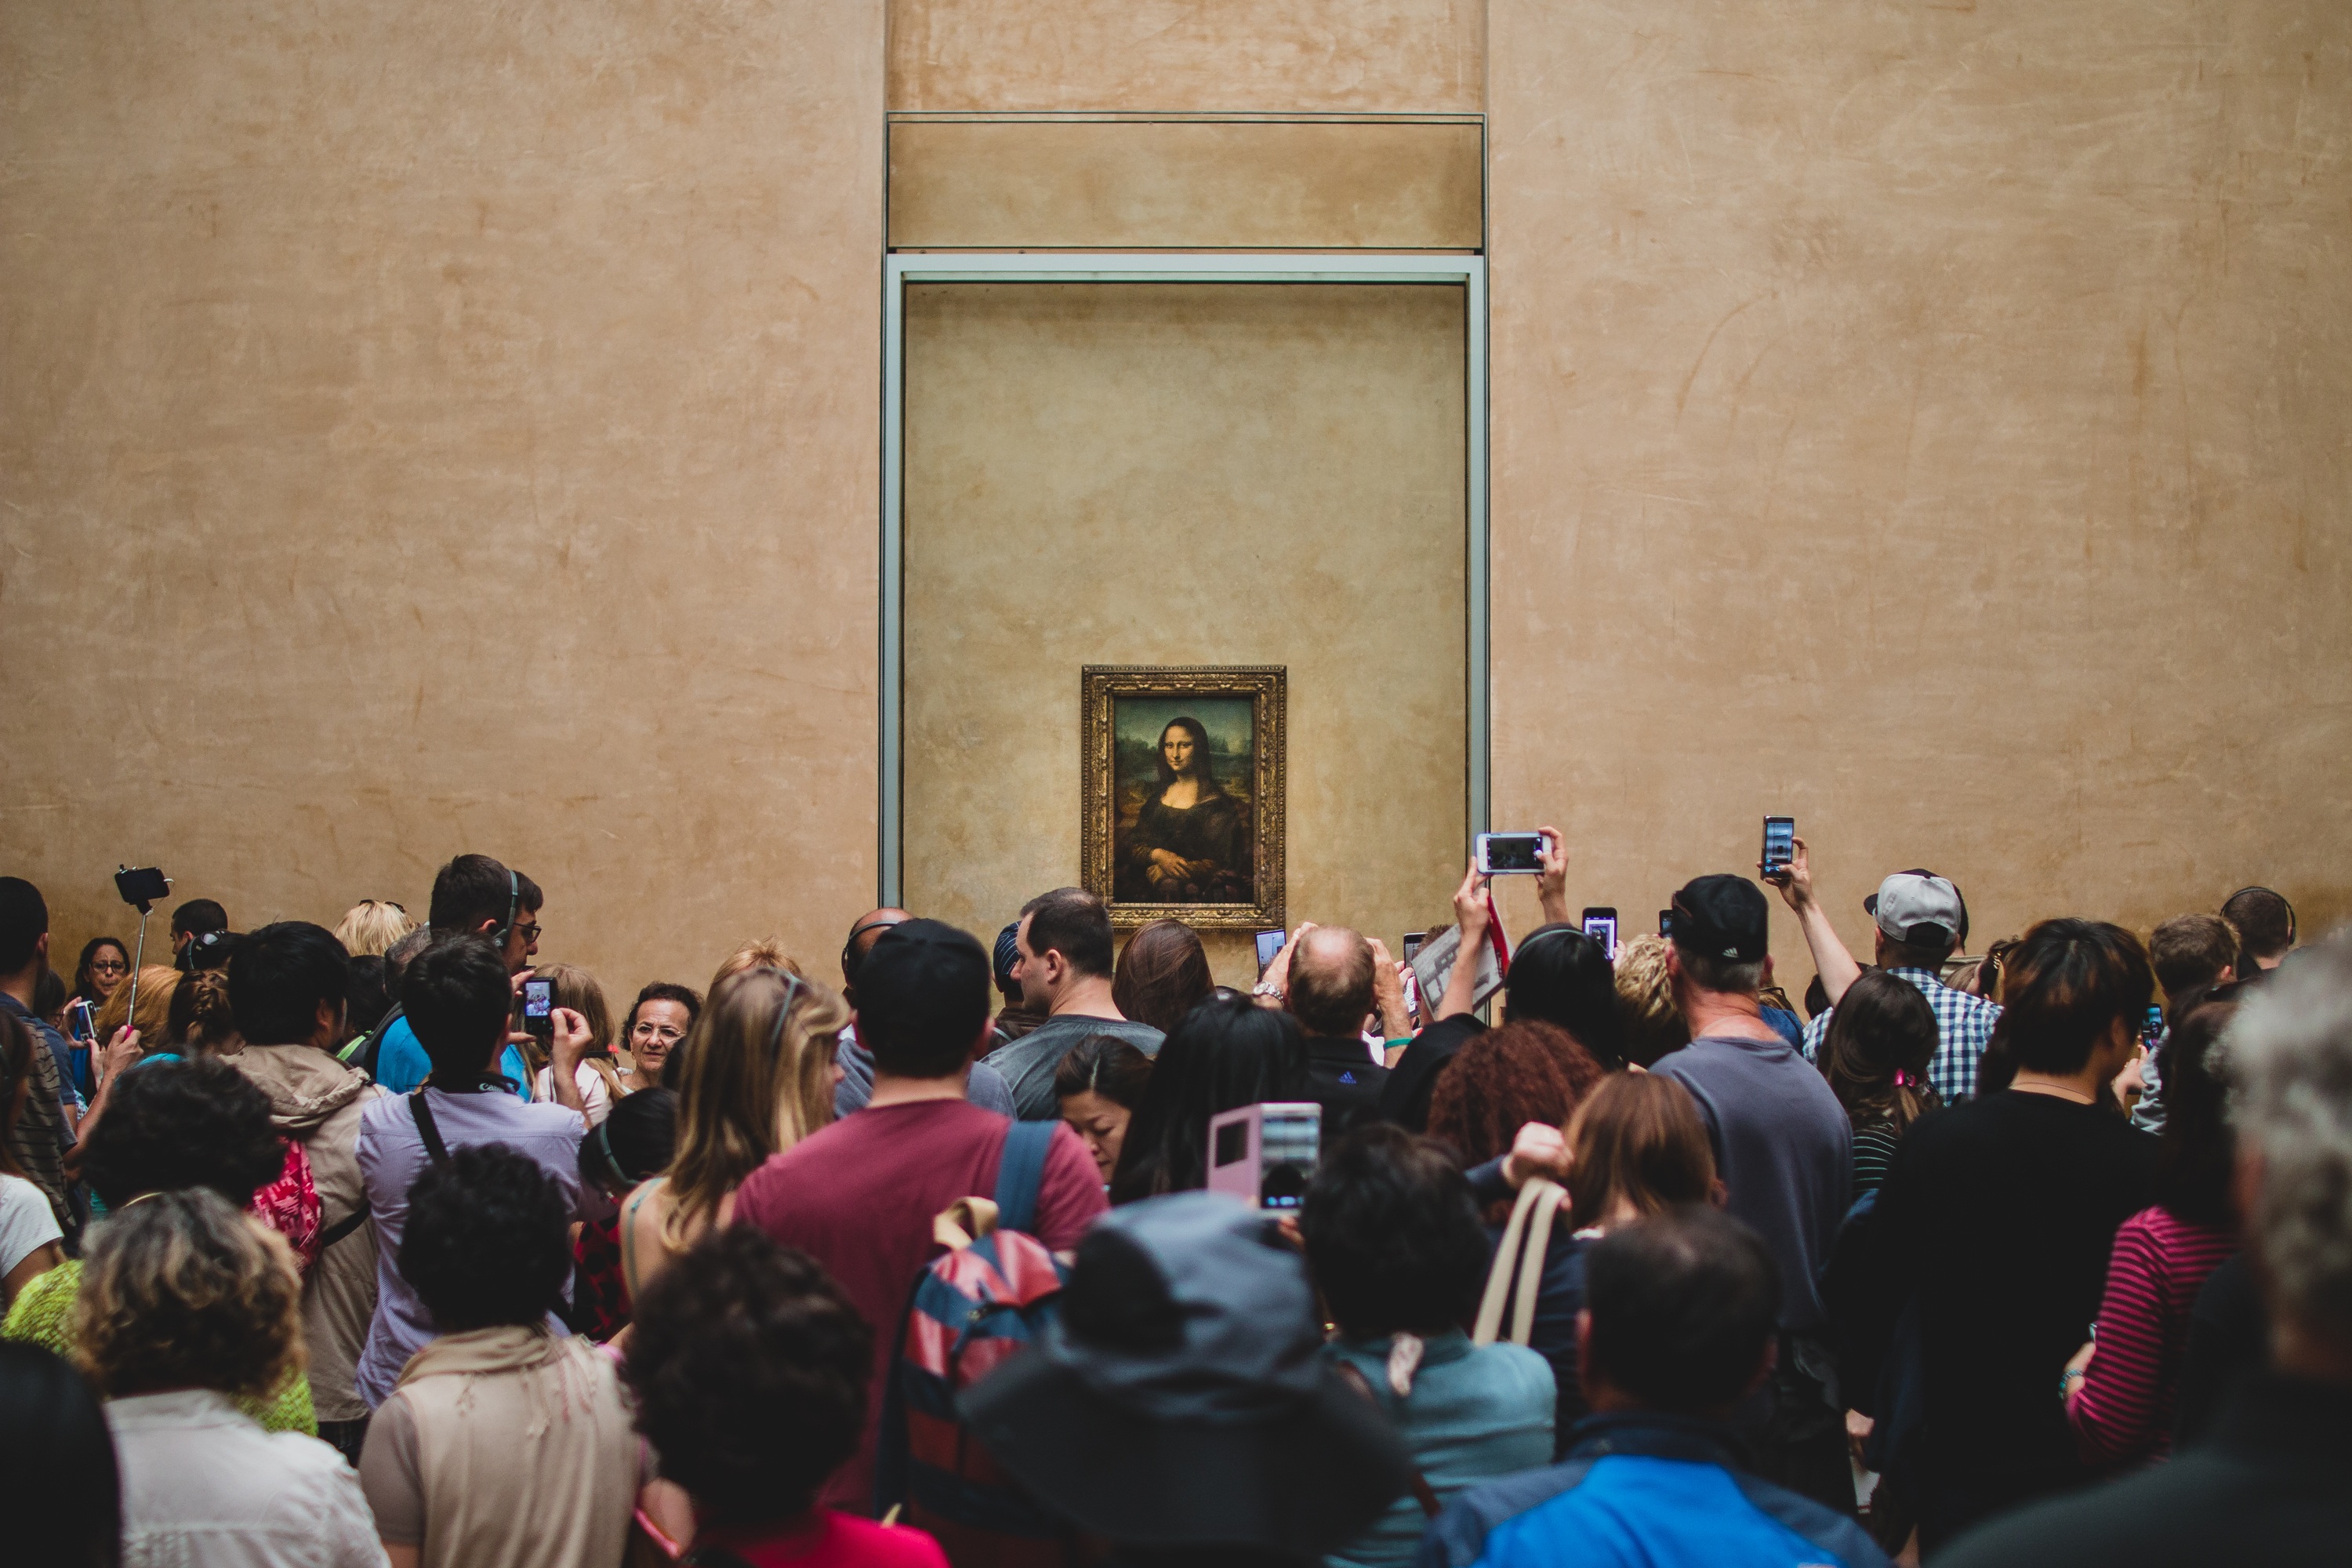
people, photography, paris, crowd, france, audience, louvre, smile, art, da vinci, selfie, photograph, snap, monalisa